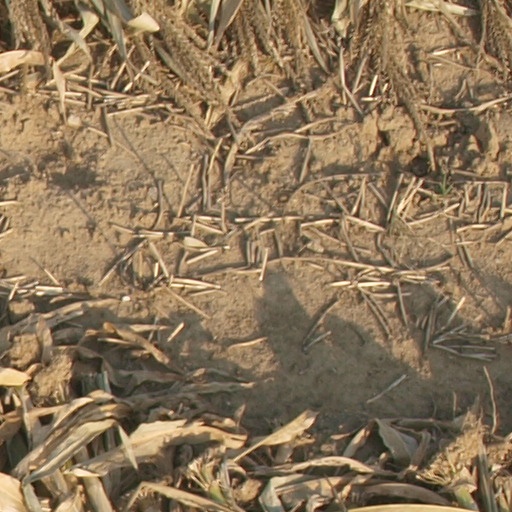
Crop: maize; corn